Jakob Bartsch

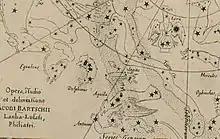
Tigris, a constellation introduced around 1613 by Petrus Plancius, as depicted by Jakob Bartsch

In 1624 Bartsch published a book titled "Usus astronomicus planisphaerii stellati" containing star charts that depicted six new constellations introduced around 1613 by Petrus Plancius on a celestial globe published by Pieter van den Keere. These six new constellations were Camelopardalis, Gallus, Jordanis, Monoceros (which he called Unicornu), Tigris and Vespa. He also mentioned but did not depict Rhombus, a separate invention by Isaac Habrecht II. Bartsch was often wrongly credited with having invented these figures. Only Camelopardalis and Monoceros survive today.